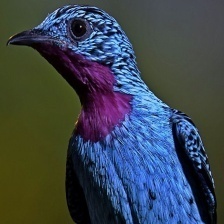
Species: SPANGLED COTINGA
Scientific name: COTINGA CAYANA